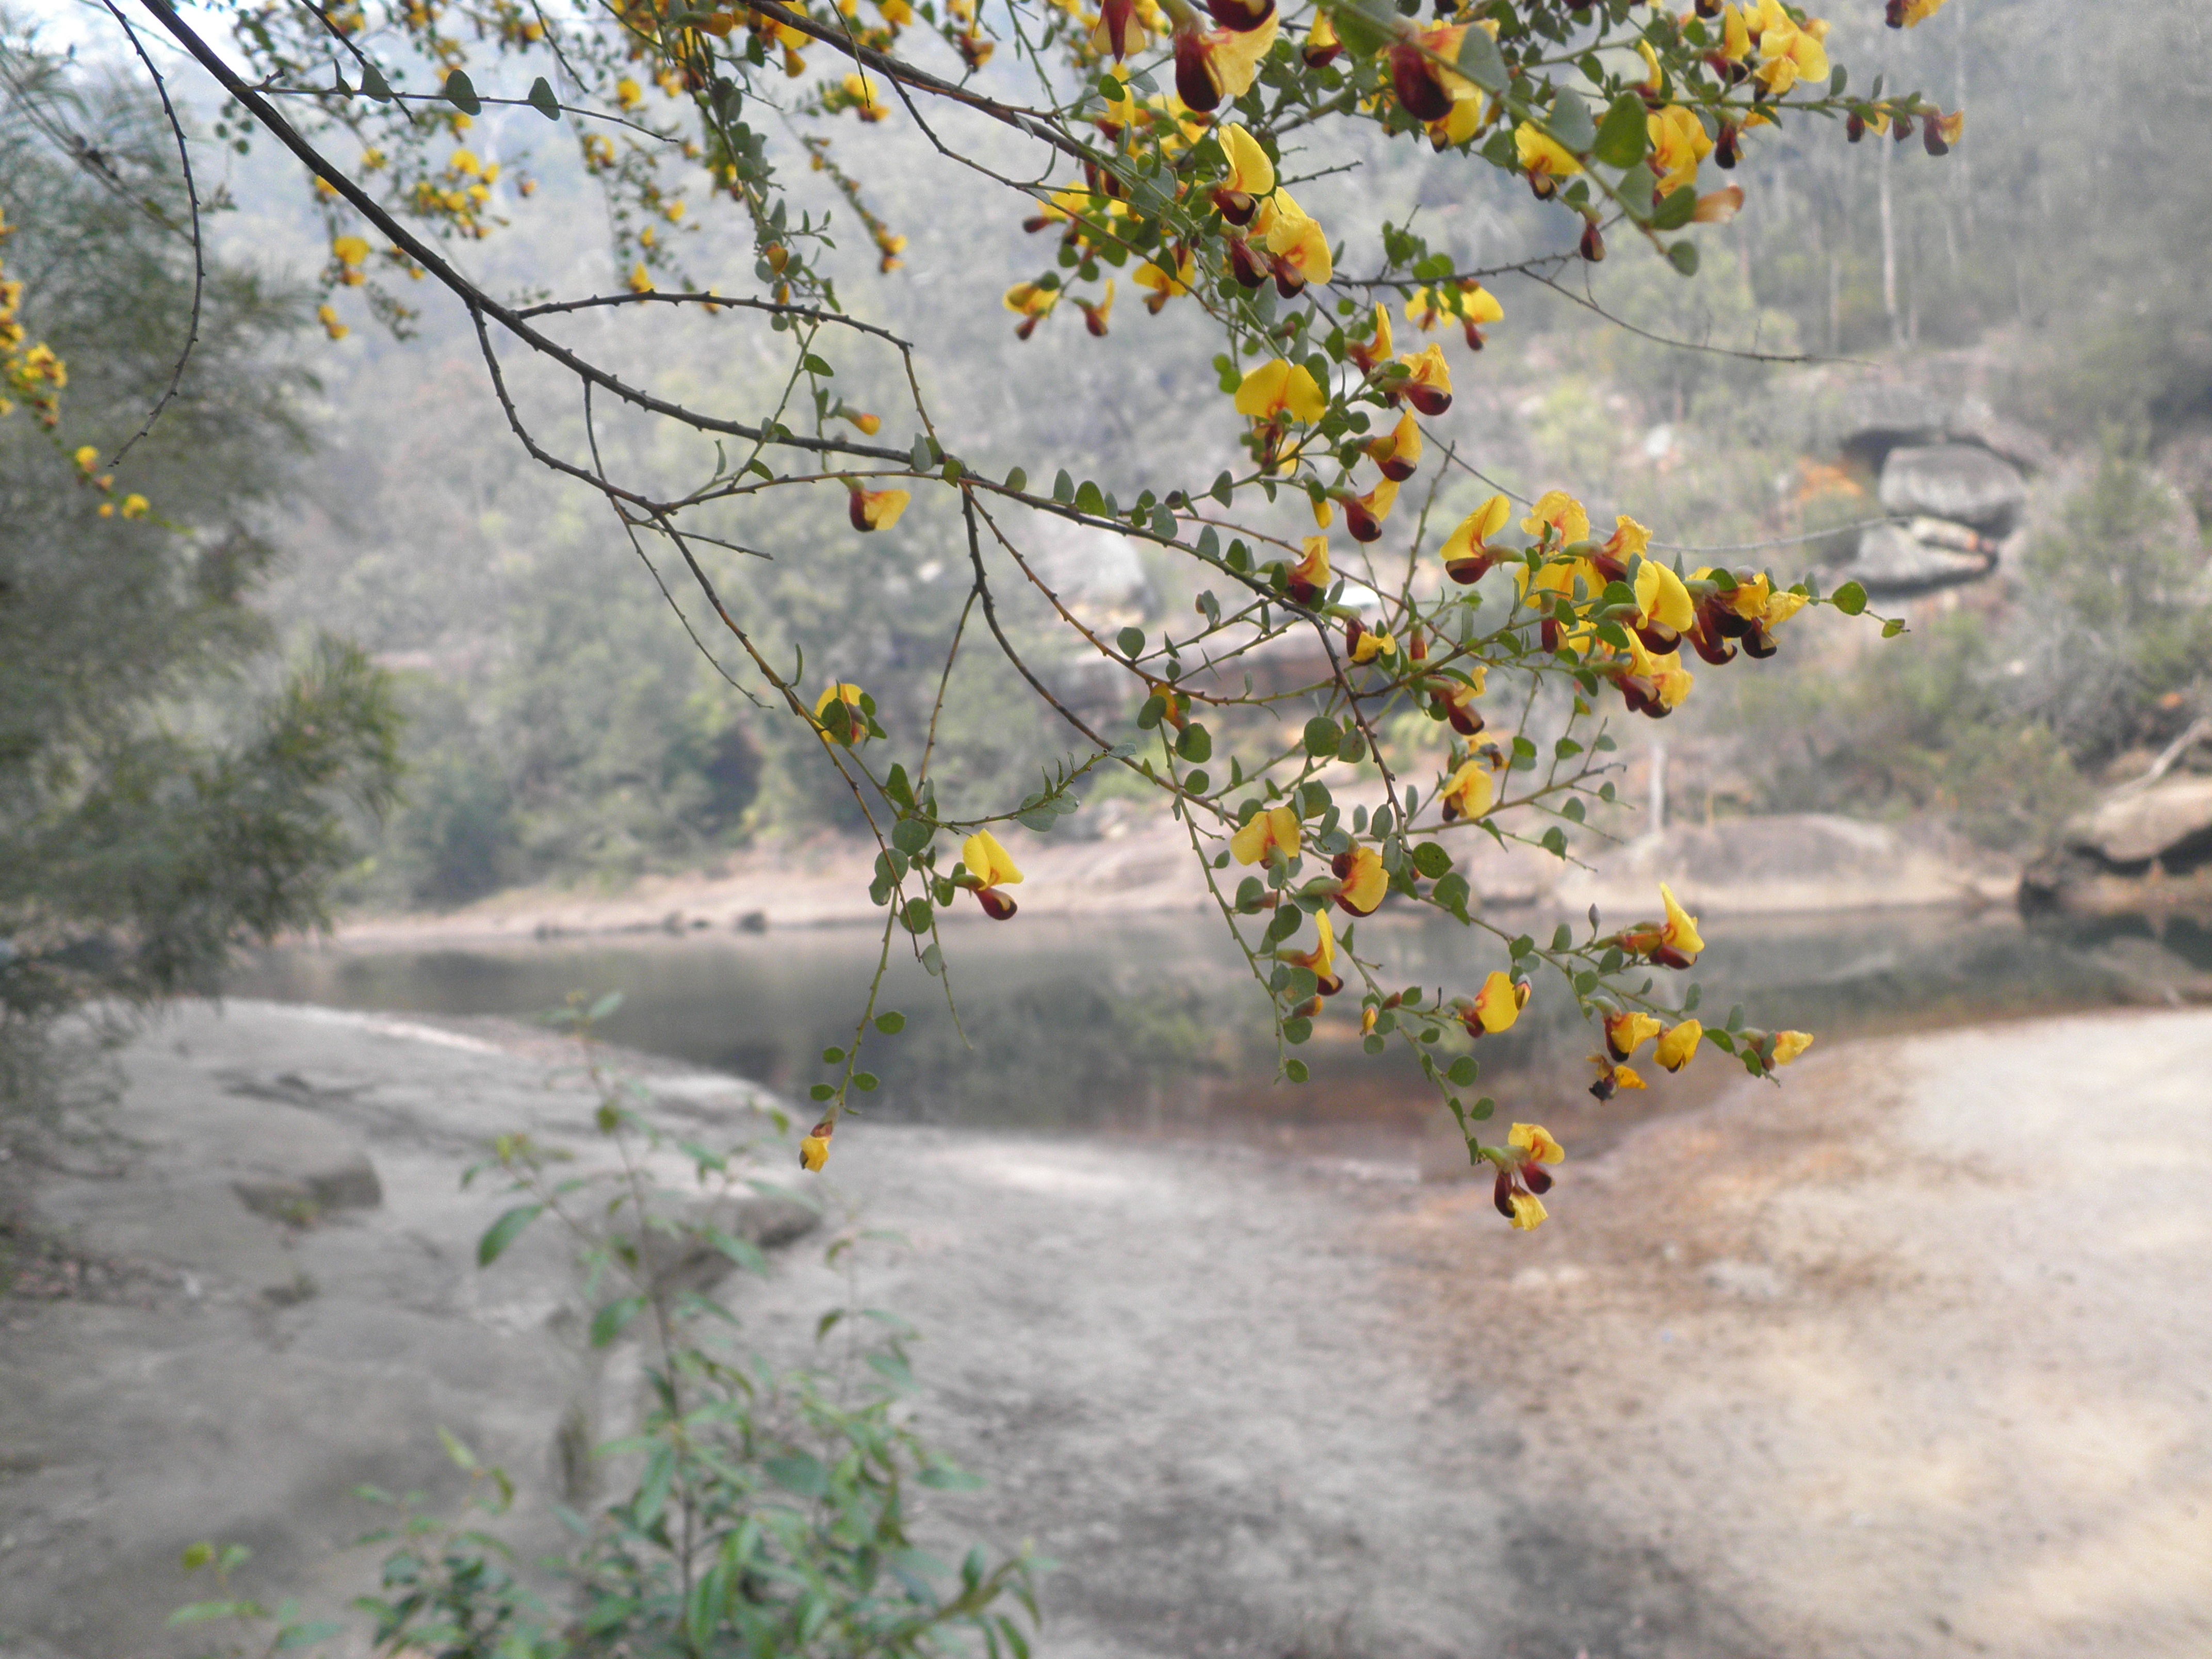
landscape, tree, nature, outdoor, branch, blossom, mountain, light, plant, mist, countryside, leaf, flower, stream, produce, natural, autumn, botany, flora, season, cherry blossom, shrub